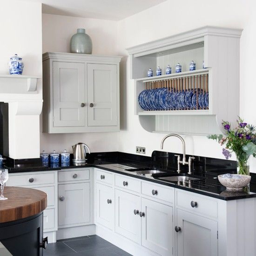
l shape kitchen counter in black top floating open shelves for dishware a floating cabinet a sink and faucet